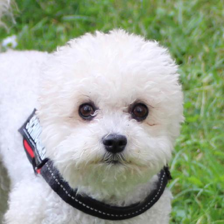
Label: animals